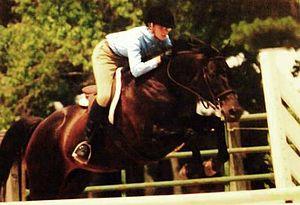
Le Quarter Horse est une race chevaline originaire des États-Unis, originellement sélectionnée sur sa rapidité lors de courses de sprint d'un quart de mile, d'où son nom. Ses origines remontent aux XVIᵉ et XVIIᵉ siècles. Les premiers colons américains réalisent des croisements entre les chevaux anglais importés, et les chevaux déjà présents sur le territoire américain, issus de la colonisation espagnole des Amériques. La race se développe grâce à l'engouement des colons pour les courses sur courtes distances. À partir du milieu du XIXᵉ siècle, les courses sur longues distances leur sont préférées, et le Pur-sang prend de l'importance. Avec la conquête de l'Ouest, le Quarter Horse trouve de nouveaux débouchés. Il est utilisé pour le transport, l'agriculture et surtout le gardiennage du bétail, qui fait sa renommée. L’American Quarter Horse Association est fondée en 1940 au Texas, et est responsable du stud-book de la race.